Henry Tardent

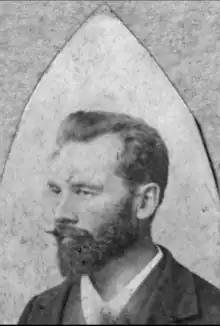

Henry Alexis Tardent (1 March 1853 – 5 September 1929) was a Swiss-Australian writer and agricultural scientist in Queensland. He was politically left-wing and wrote for the labour-aligned "Daily Standard" for many years.